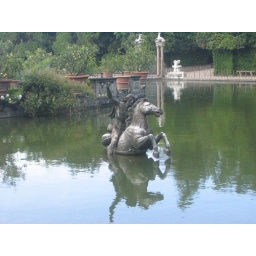
The sculpture of the horse with its rearend in the air and the front in the water wasn't nearly as impressive.